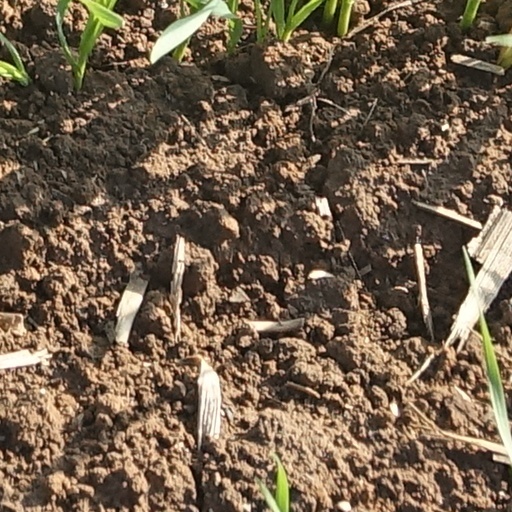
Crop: wheat